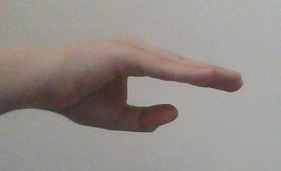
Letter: jeem